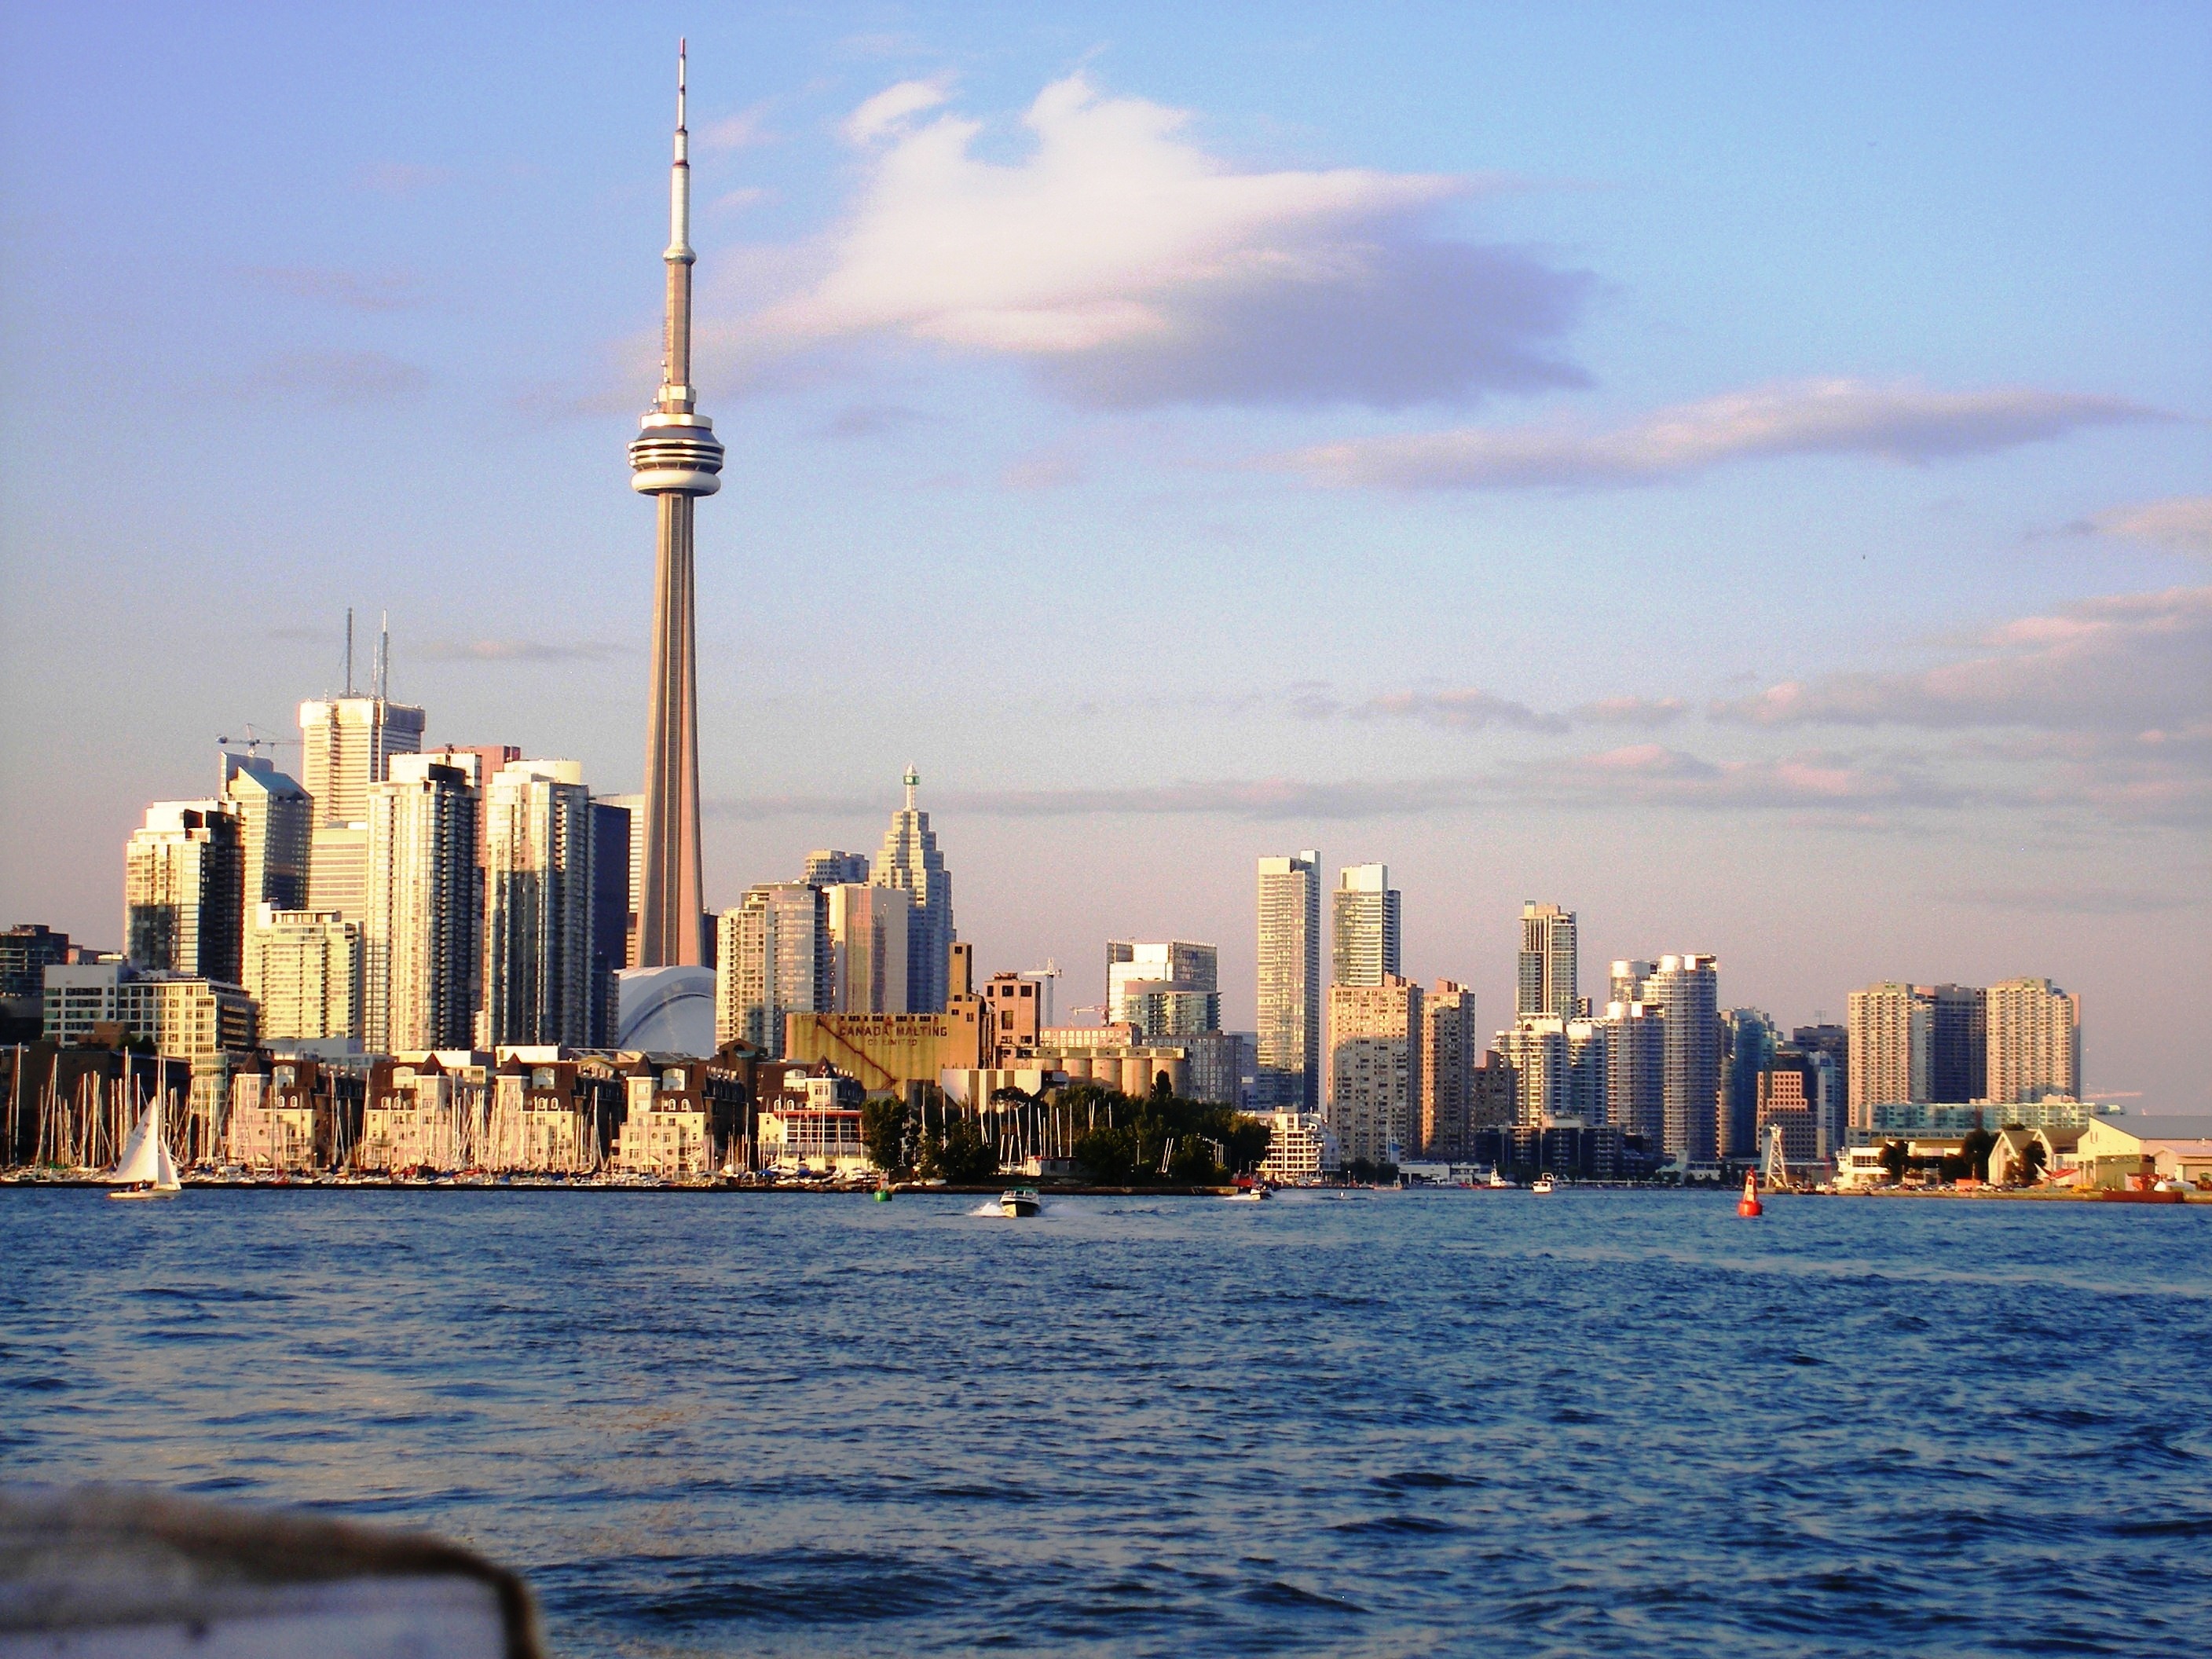
sea, coast, horizon, sky, sunset, skyline, lake, city, skyscraper, urban, highrise, cityscape, panorama, downtown, dusk, evening, reflection, tower, landmark, harbor, business, waterfront, clouds, canada, canadian, ontario, toronto, urban area, geographical feature, human settlement, harbourfront